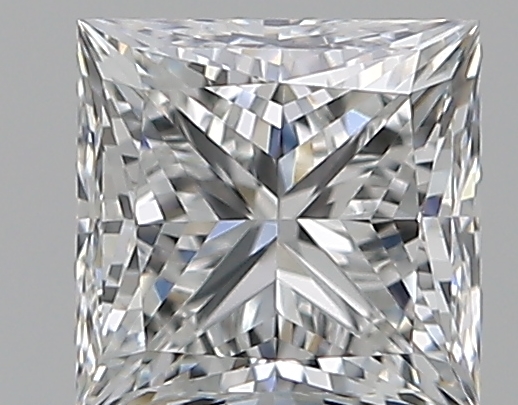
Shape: princess
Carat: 0.51
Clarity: VVS2
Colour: G
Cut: EX
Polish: EX
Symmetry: VG
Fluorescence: N
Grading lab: GIA
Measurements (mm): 4.24 x 4.24 x 3.12